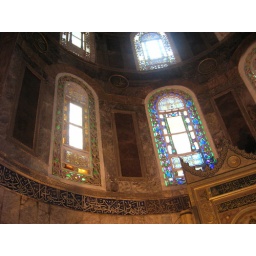
Magnificent stained glass windows near the golden altar inside Hagia Sophia.